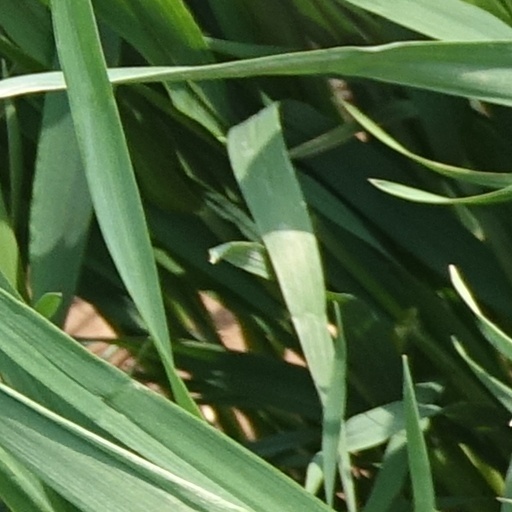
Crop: wheat